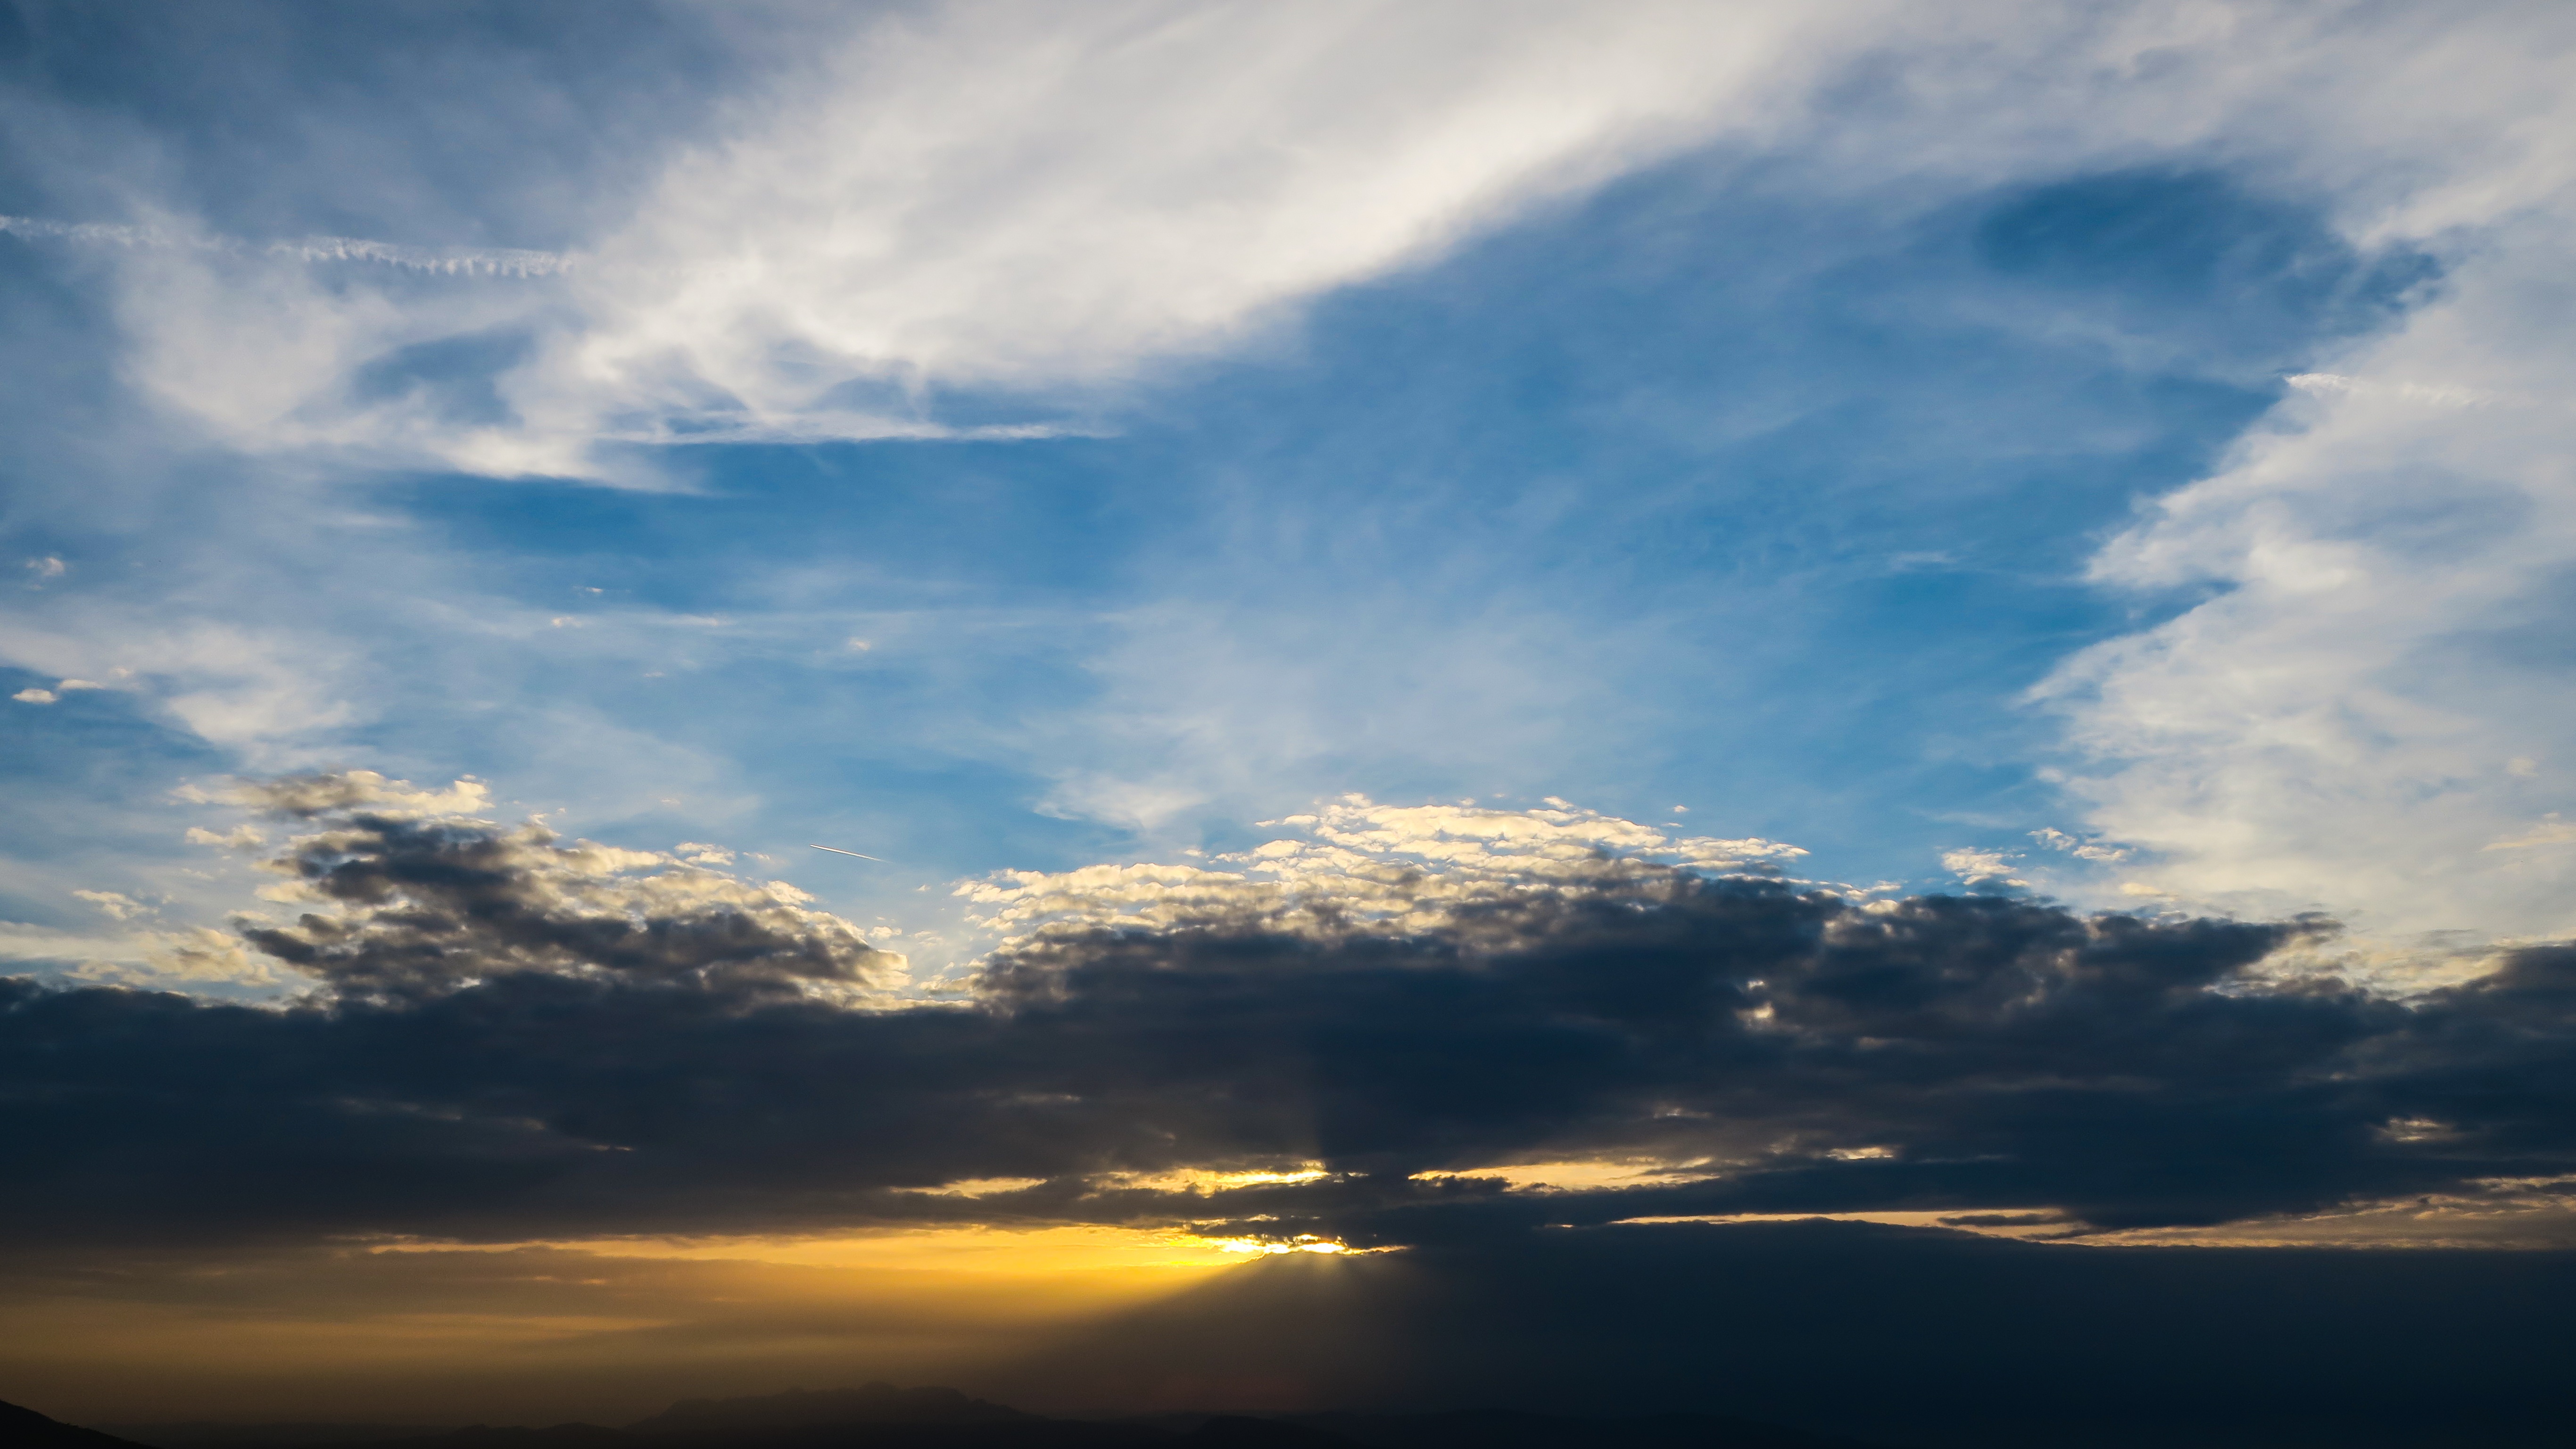
horizon, cloud, sky, sun, sunrise, sunset, sunlight, morning, dawn, atmosphere, dusk, evening, cumulus, afterglow, meteorological phenomenon, red sky at morning